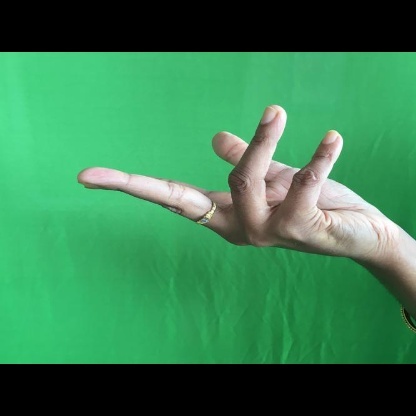
Mudra: Alapadmam